Destiny (video game series)

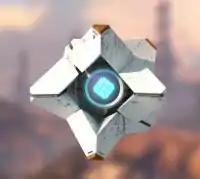
The default appearance of Ghost, considered to be the series' most important character. Ghost's appearance can be altered by obtaining Ghost shells. Furthermore, while the player's Ghost is simply named "Ghost", other Ghosts have names and different voices, such as Osiris' Ghost, Sagira.

The expansive universe of "Destiny" features numerous recurring non-player characters (NPCs) to assist the player. Several provide the player with quests while others are vendors to buy new gear using the in-game currency of glimmer and/or other resources. Most of these characters are human or of two subspecies: the Awoken, descendants of a human colony ship that had encountered a phenomenon in deep space that caused them to become more enlightened to paracausal forces while giving them blue-gray skin and other elf-like features, and Exo, robotic shells housing human consciousness developed by the Clovis Bray Corporation as to try to give humans immortality but require their memories to be occasionally wiped to prevent them from going insane.